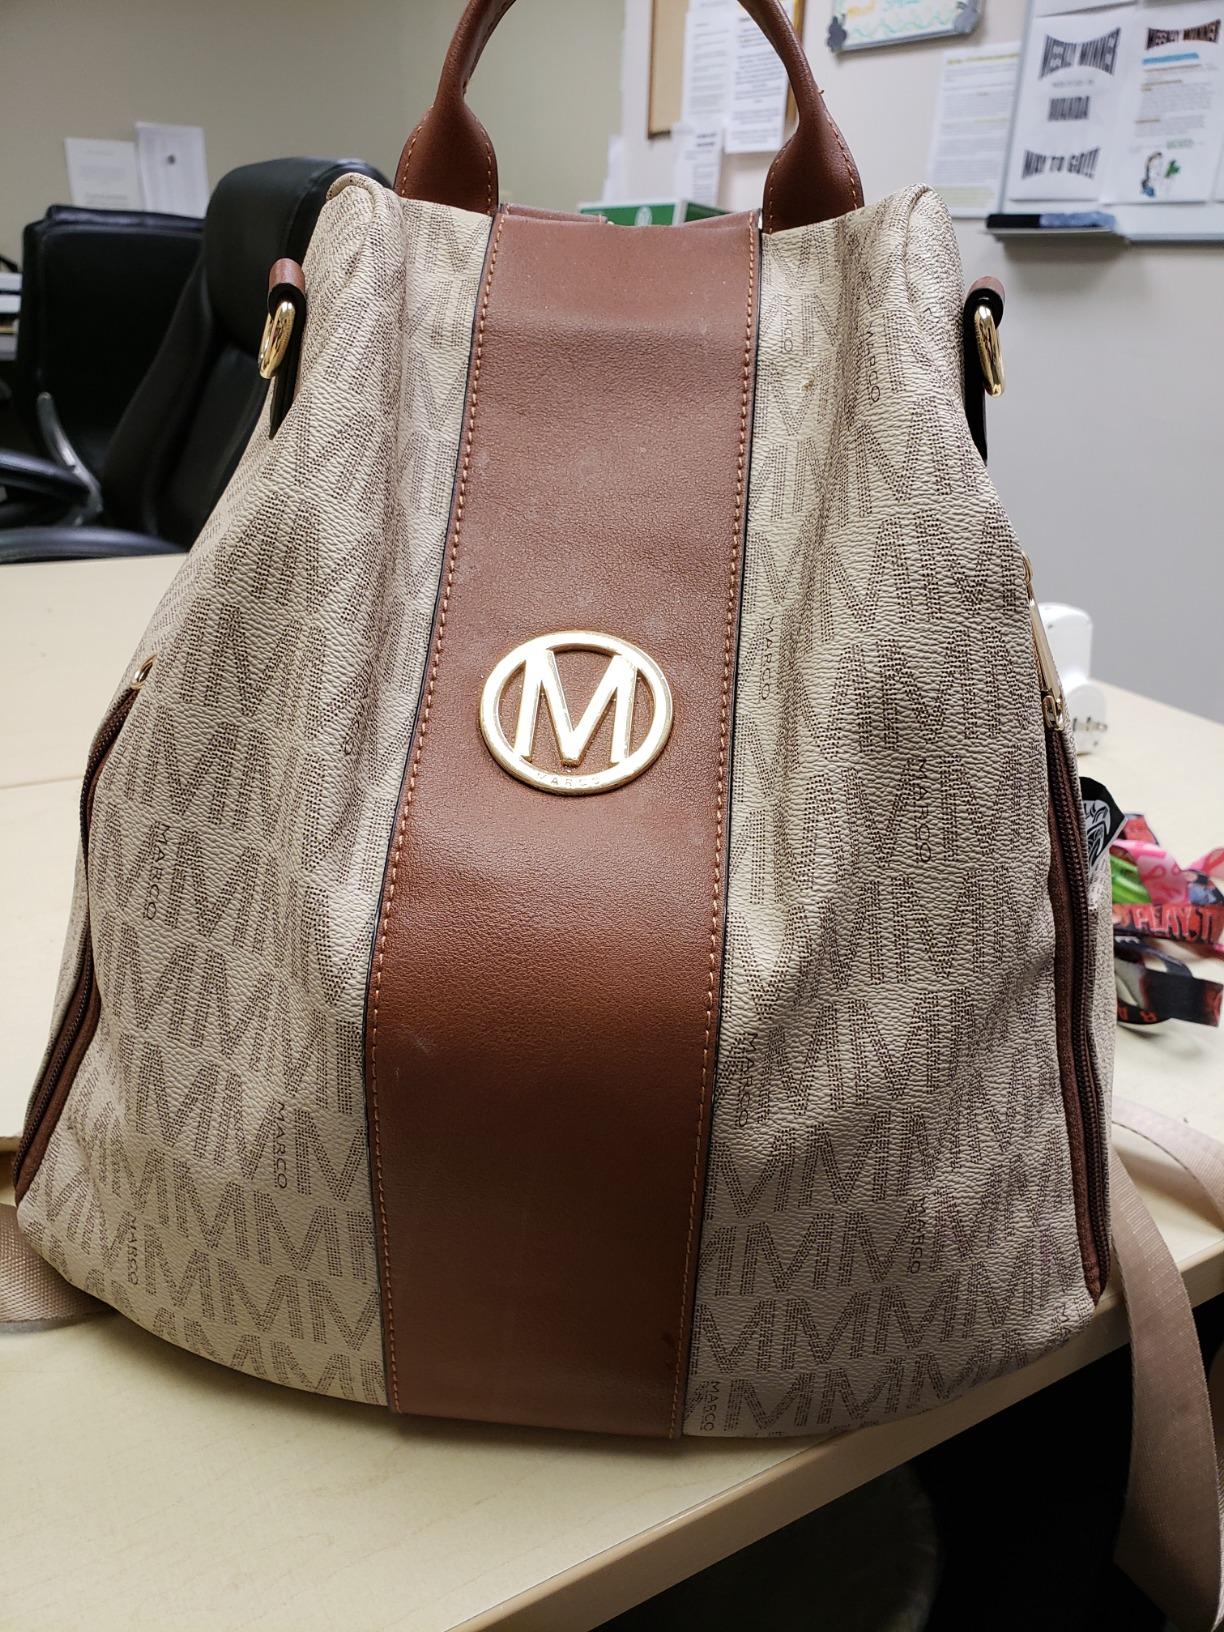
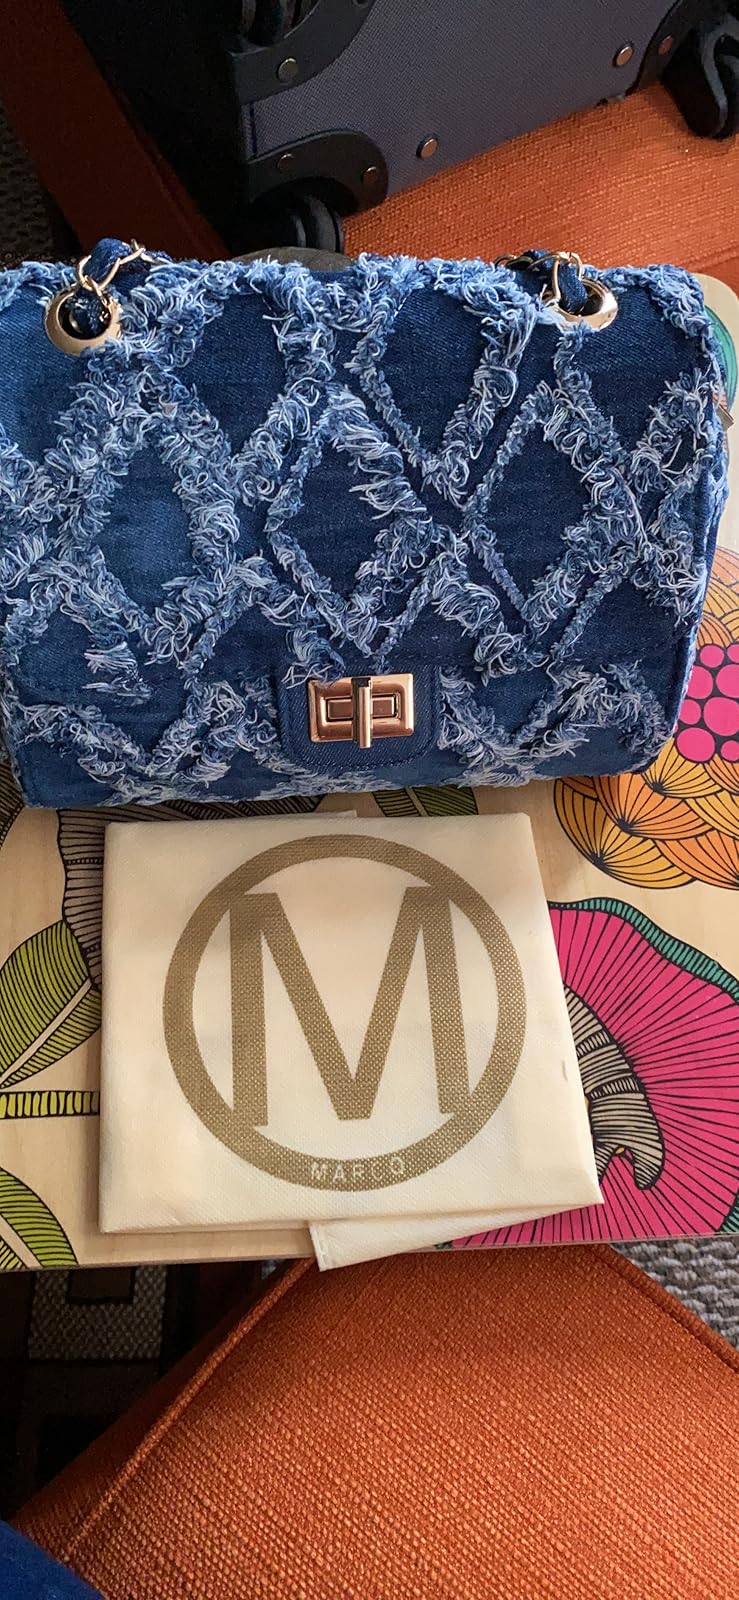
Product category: accessories_handbag
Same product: no